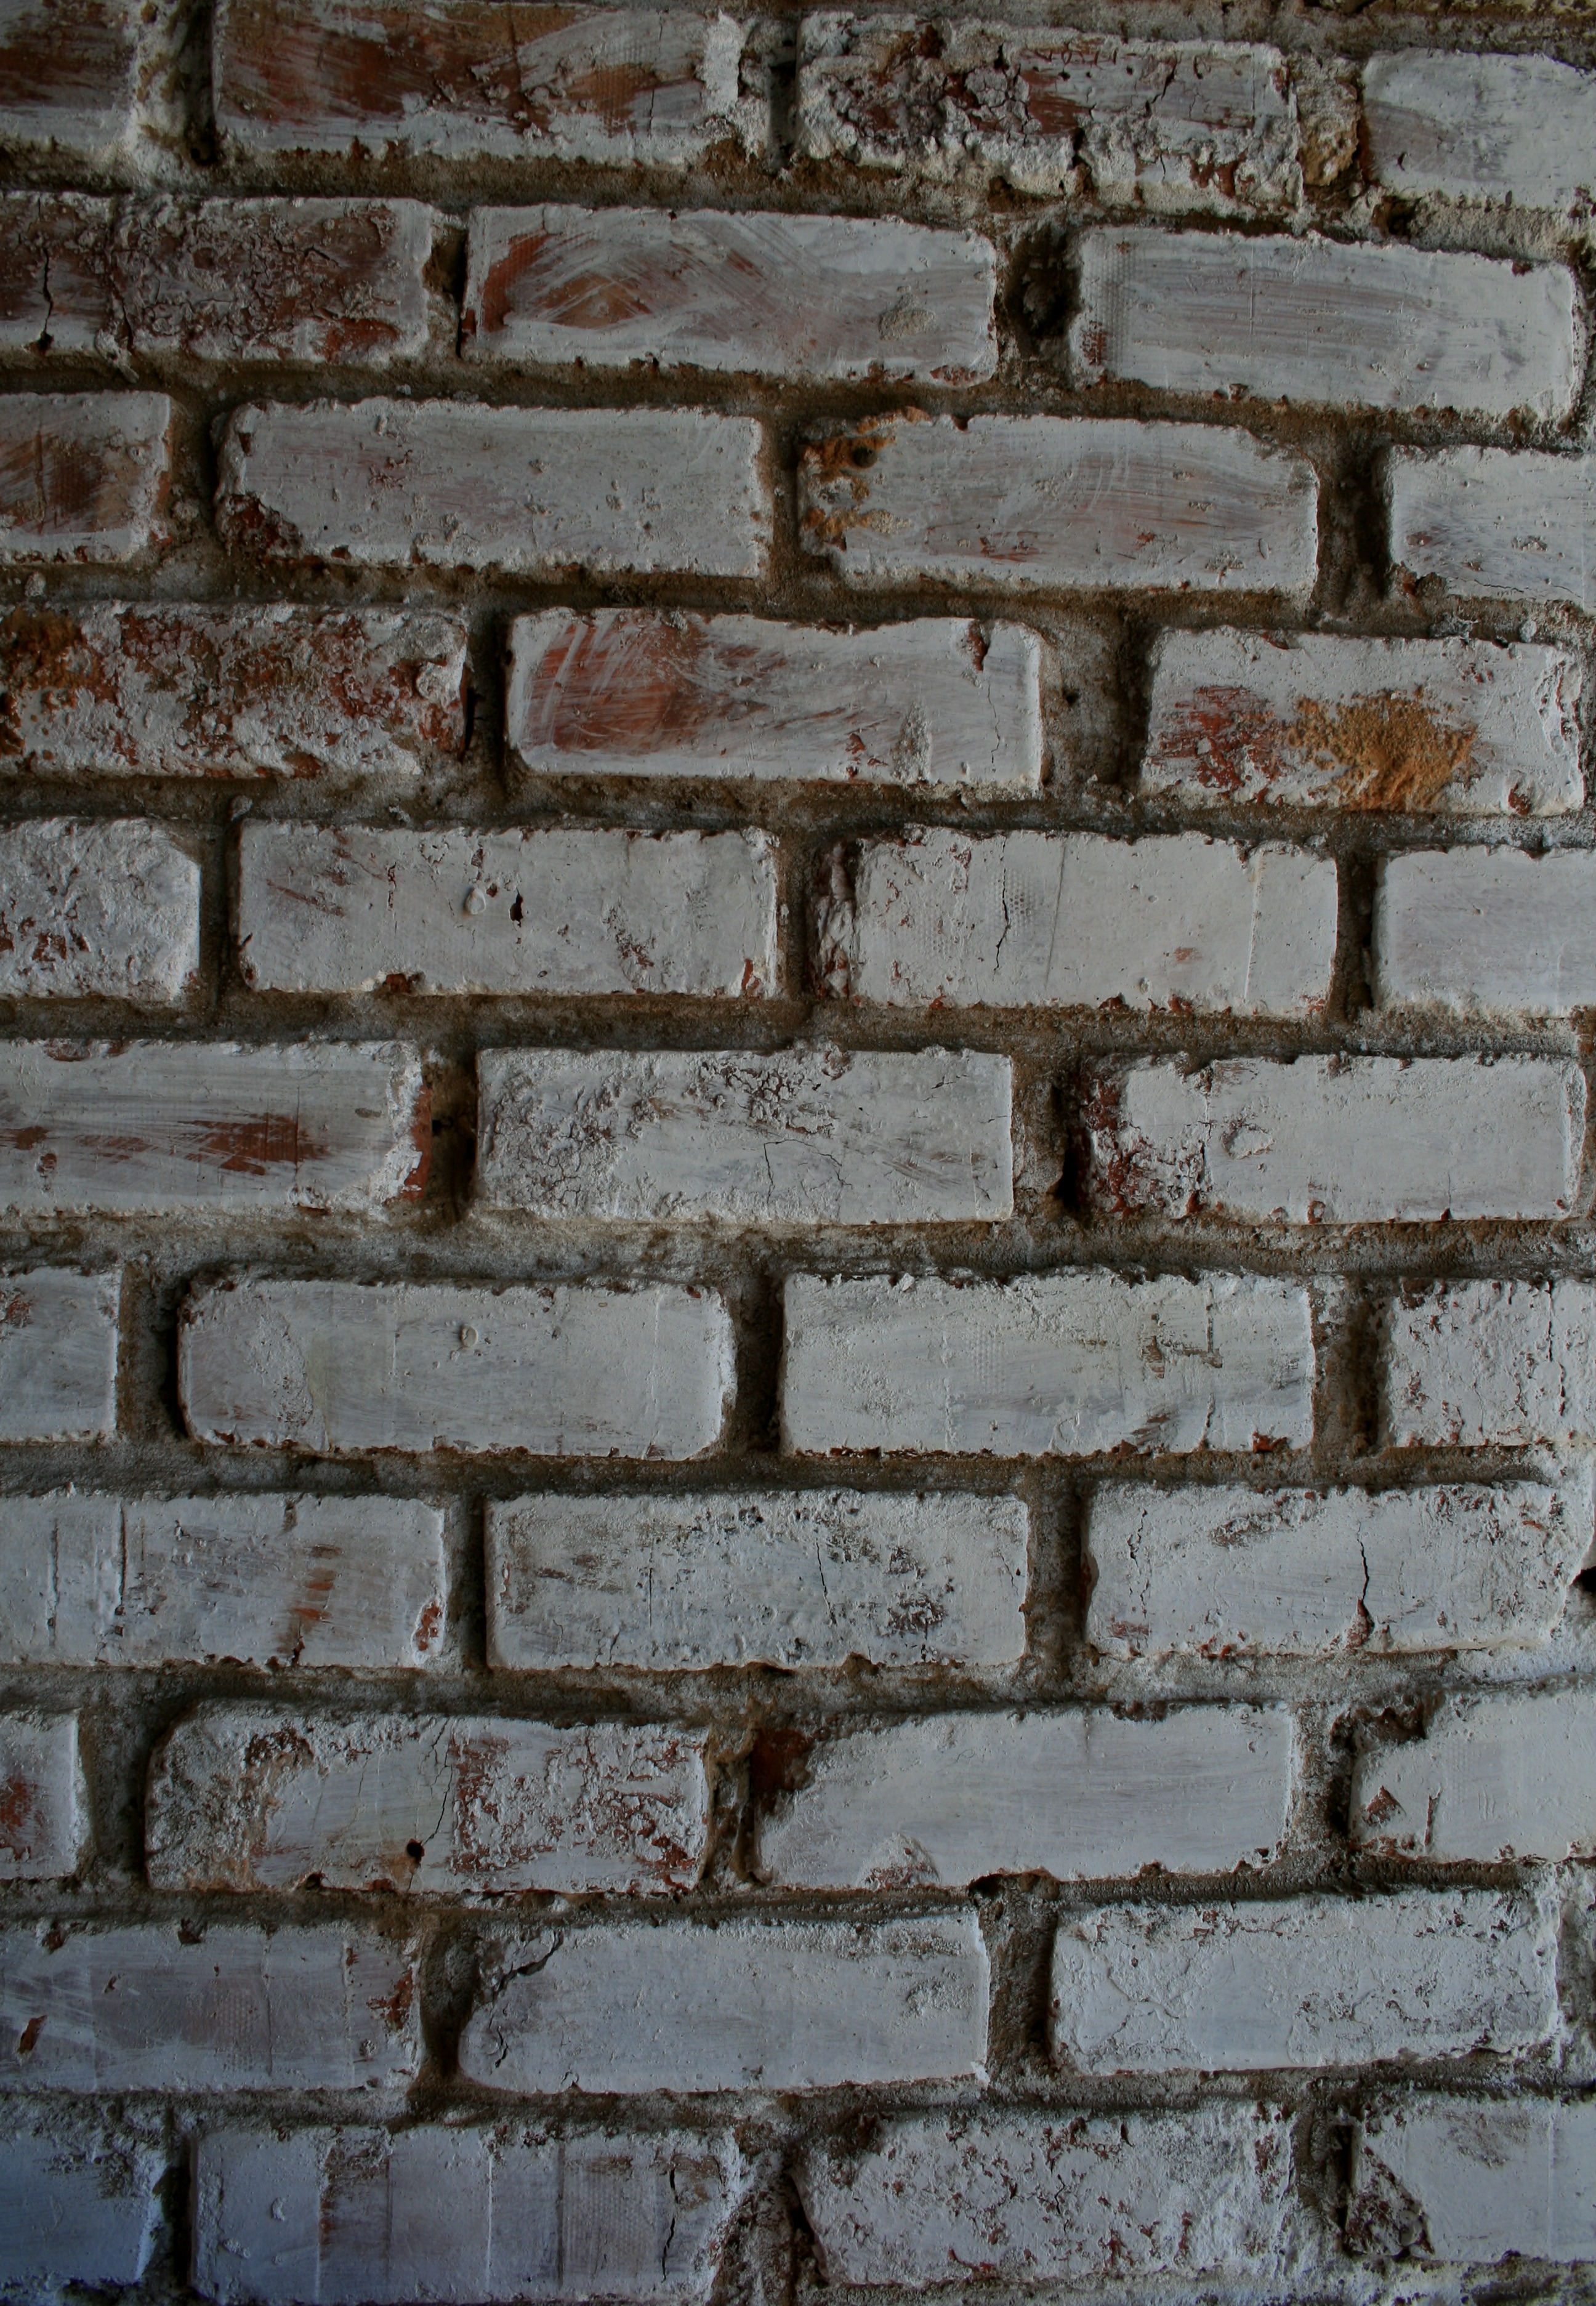
white, texture, floor, wall, red, stone wall, brick, material, symetry, rows, parallel, painted, brickwork, flooring, patterned, grooved